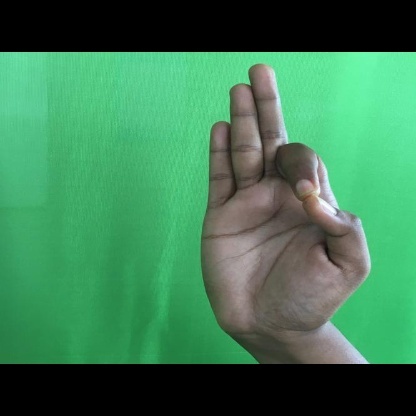
Mudra: Aralam